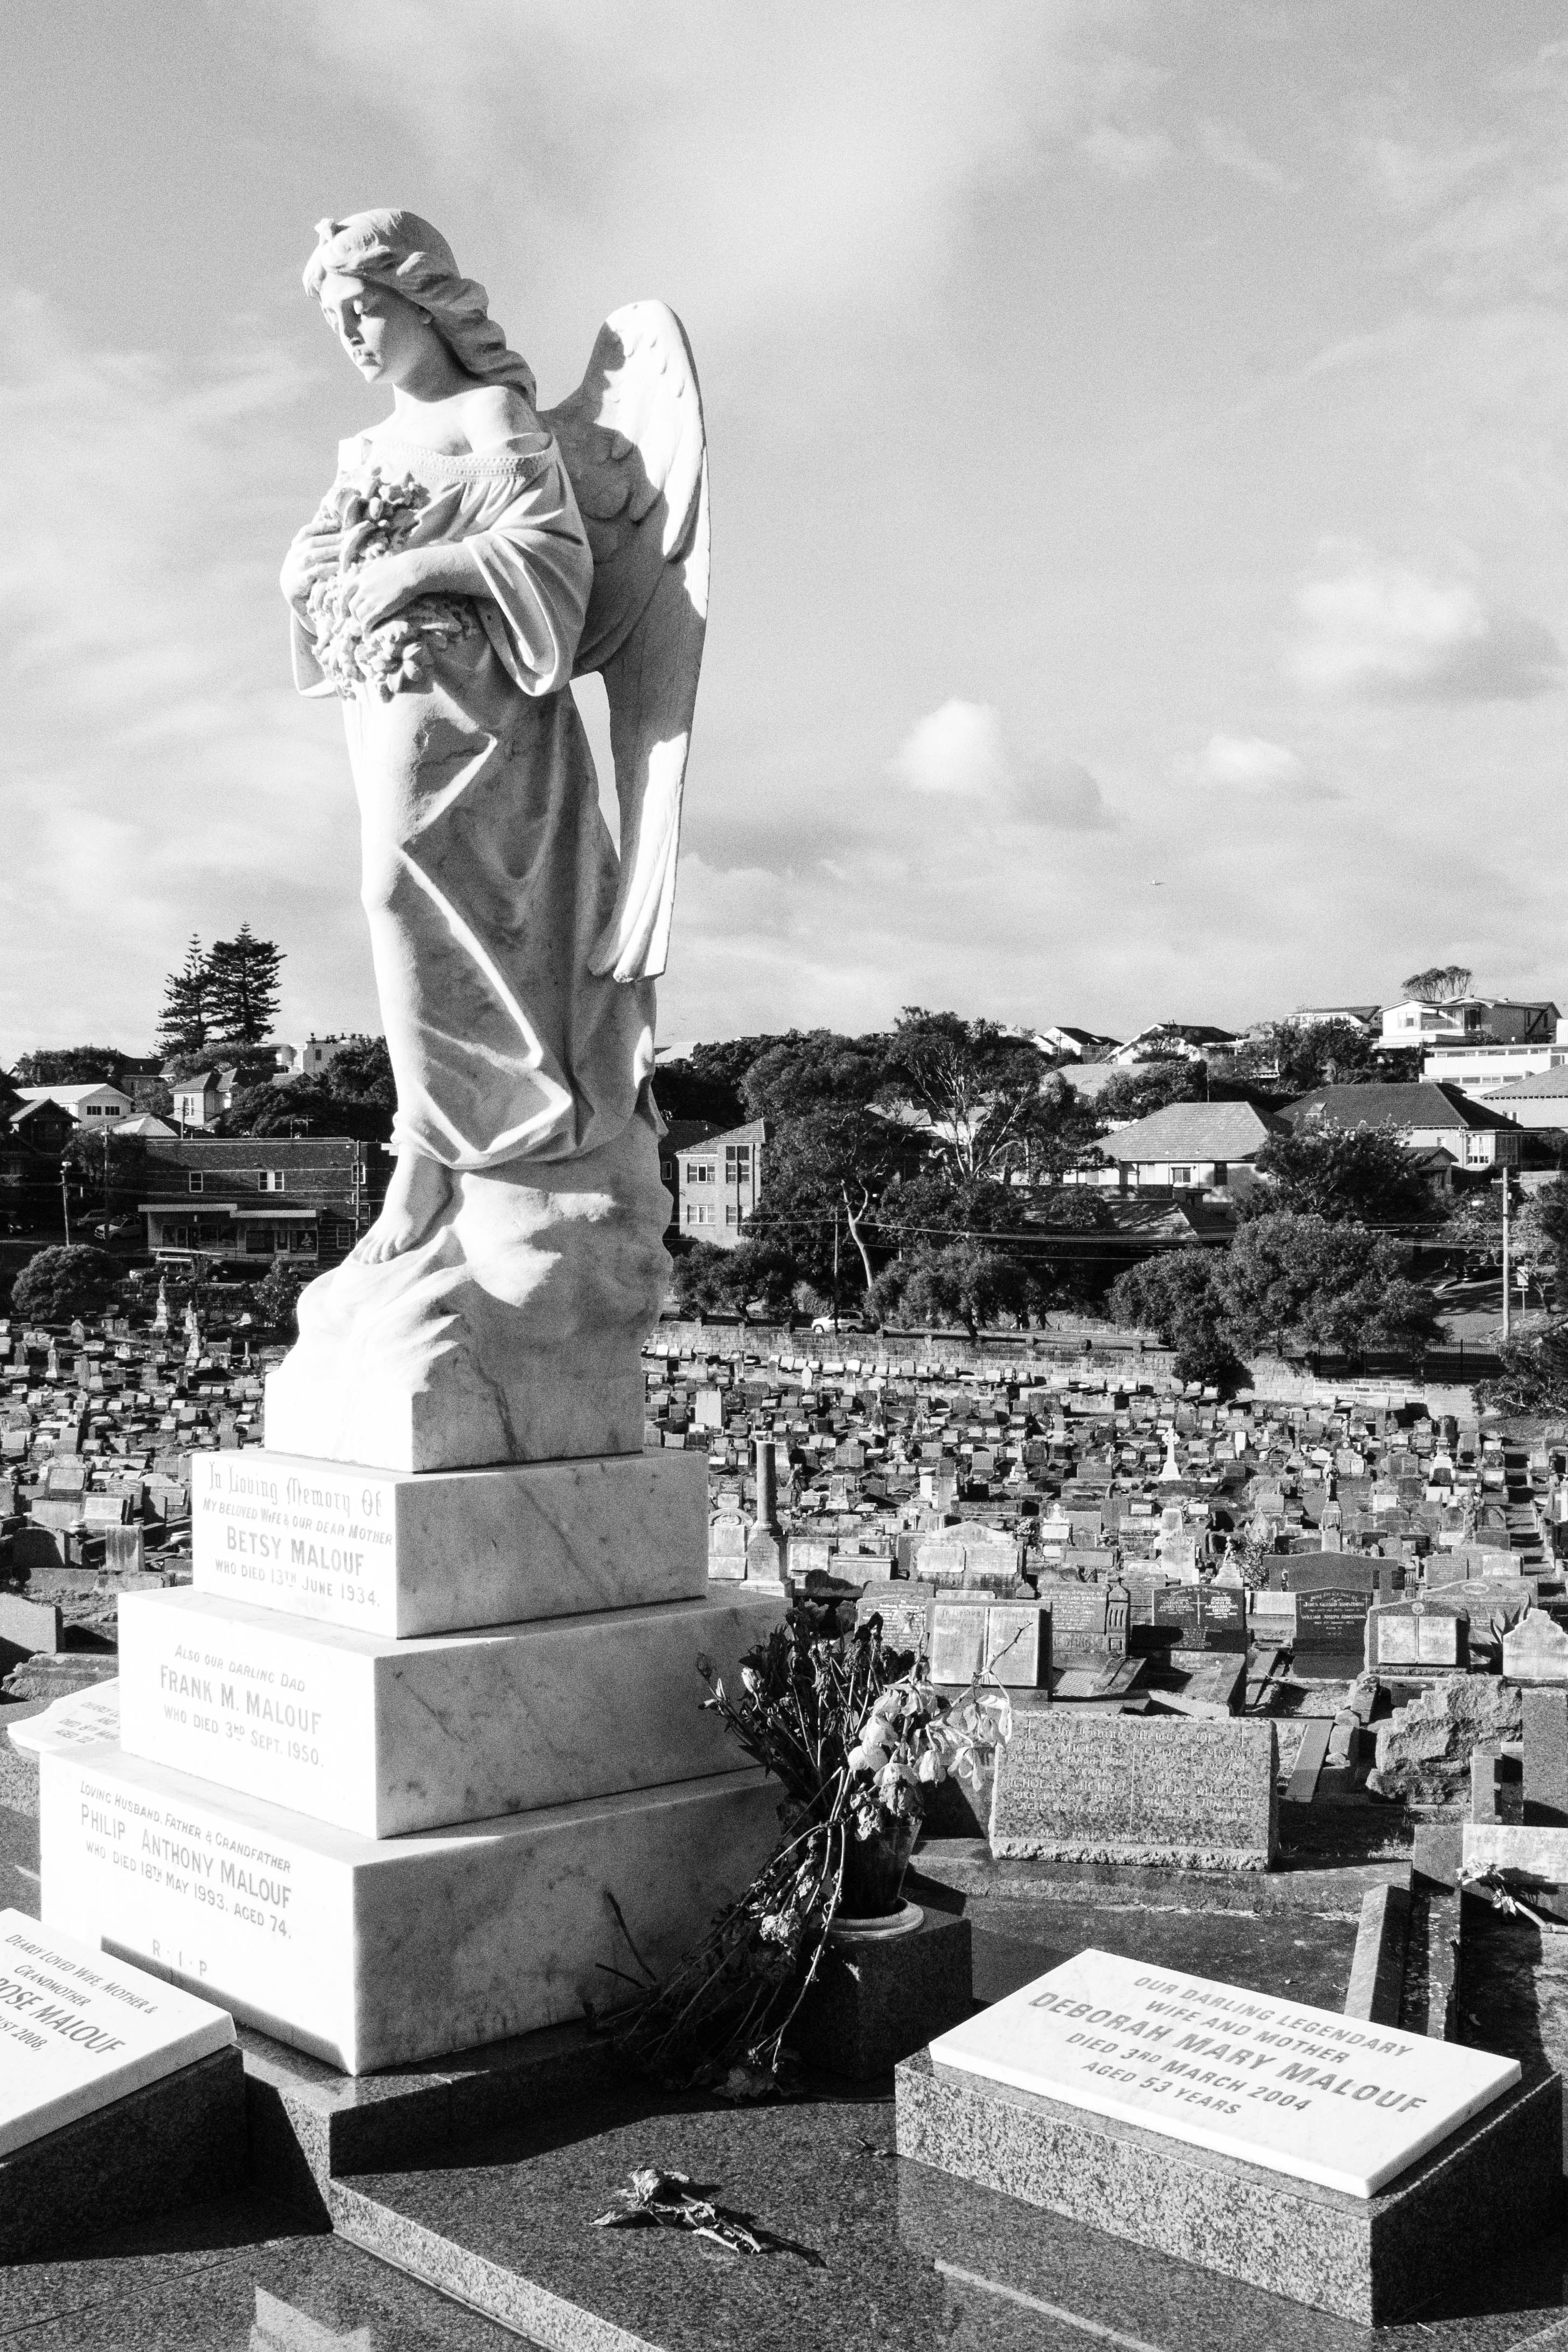
black and white, white, photography, monument, statue, cemetery, black, monochrome, grave, blackandwhite, sculpture, memorial, art, photograph, image, monochrome photography, ancient history